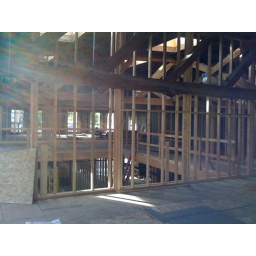
Instrument's new office on the second floor of Alberta Central between NE 17th and 18th on Alberta in Portland, OR.